Alpina

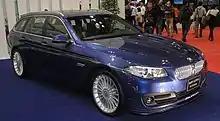
Alpina B5 Bi-Turbo Touring

The B10 was built as a sedan and touring based on the BMW E39 from January 1997 to May 2004.